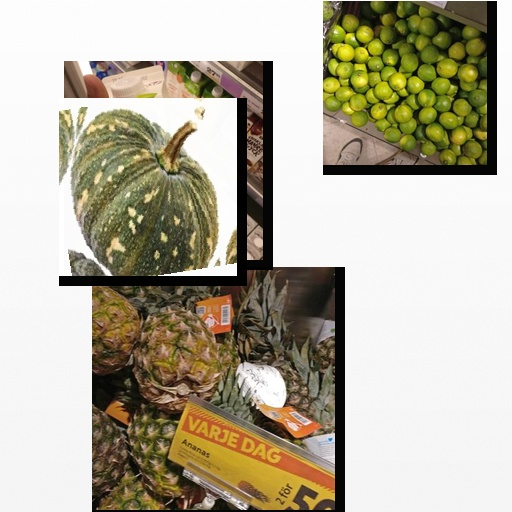
Food items: lime, vanilla_soyghurt, pumpkin, pineapple